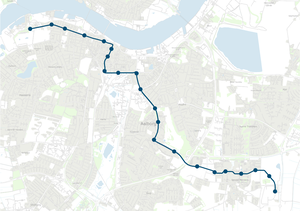
Plusbus
Linjeføring for +Bus
Linjeføring for +Bus Aalborg
Plusbus er en fremtidig kollektiv trafikforbindelse i Aalborg. Det er en såkaldt hurtigbuslinje, der kommer til at køre i sit eget tracé og forbinde Aalborg Vestby med universitetet og det nye supersygehus i Aalborg Øst. Der er planlagt 23 stoppesteder langs den 11,1 km lange rute.